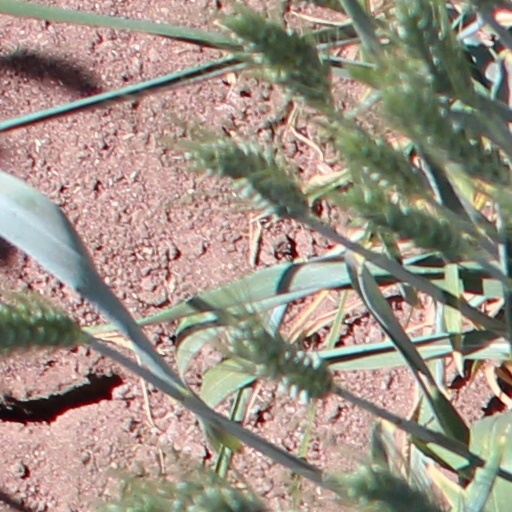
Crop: wheat